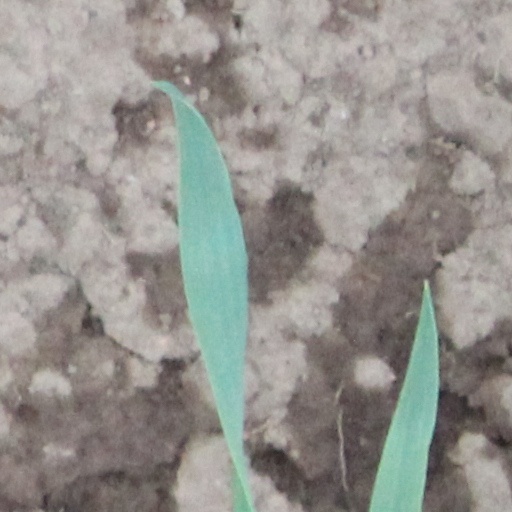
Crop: wheat